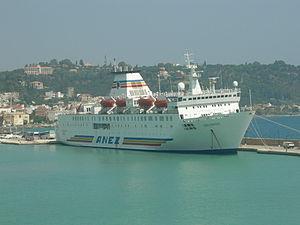
Niccolò Ugo Foscolo, né le 6 février 1778 sur l'île de Zante, mort le 10 septembre 1827 à Turnham Green, Londres, Angleterre, est un écrivain et poète italien.